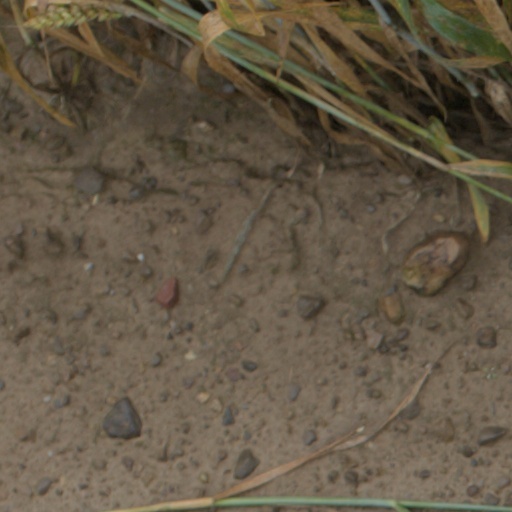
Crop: wheat